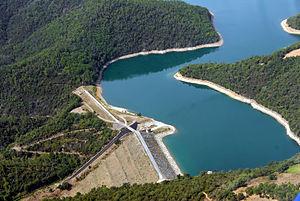
Barrage hydro electrique de Tanneron
Le lac de Saint-Cassien est un lac de barrage français situé en Provence, dans le sud-est du département du Var, dans la communauté de communes du Pays de Fayence, nommé d'après Saint Cassien.
Tanneron est une commune française située dans le département du Var en région Provence-Alpes-Côte d'Azur.